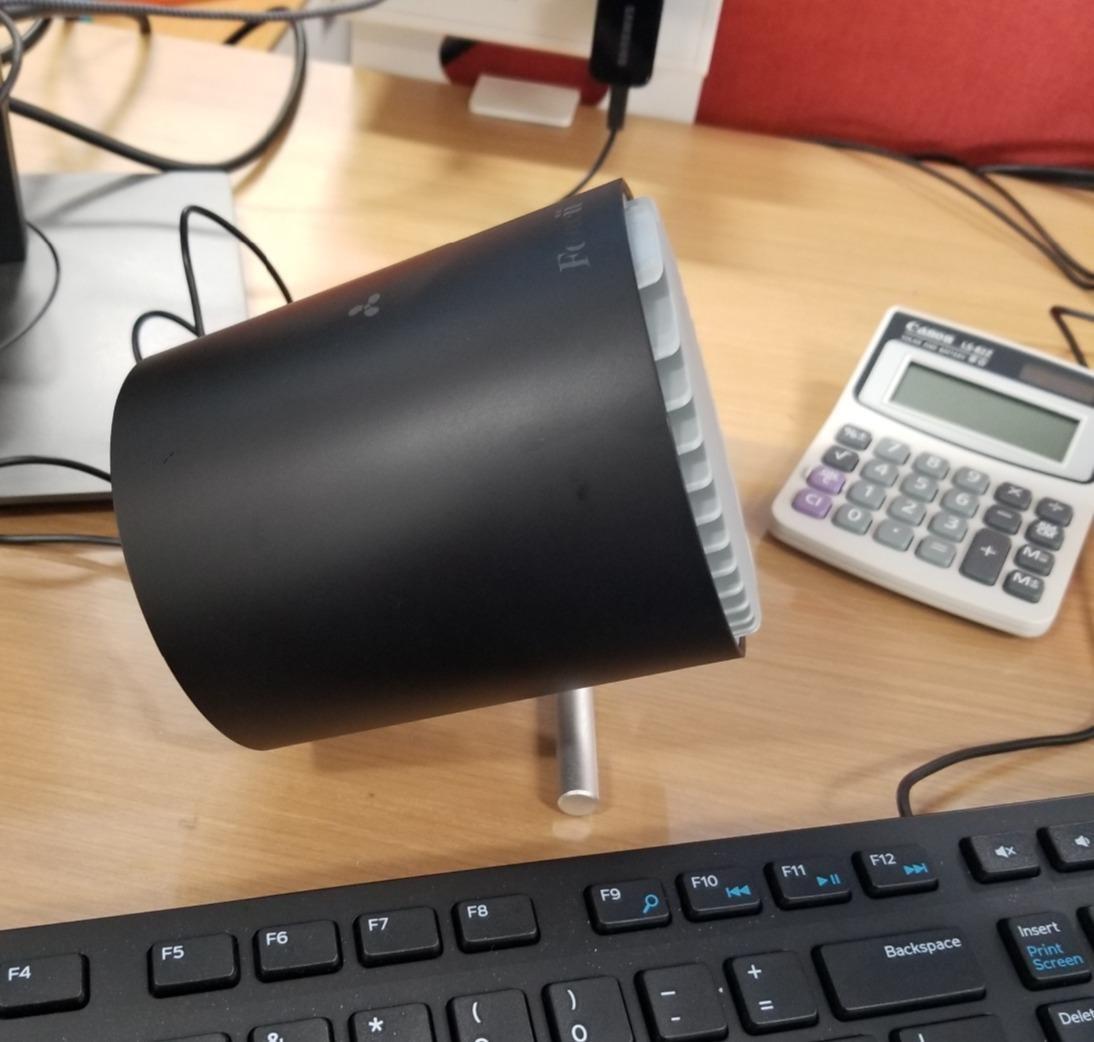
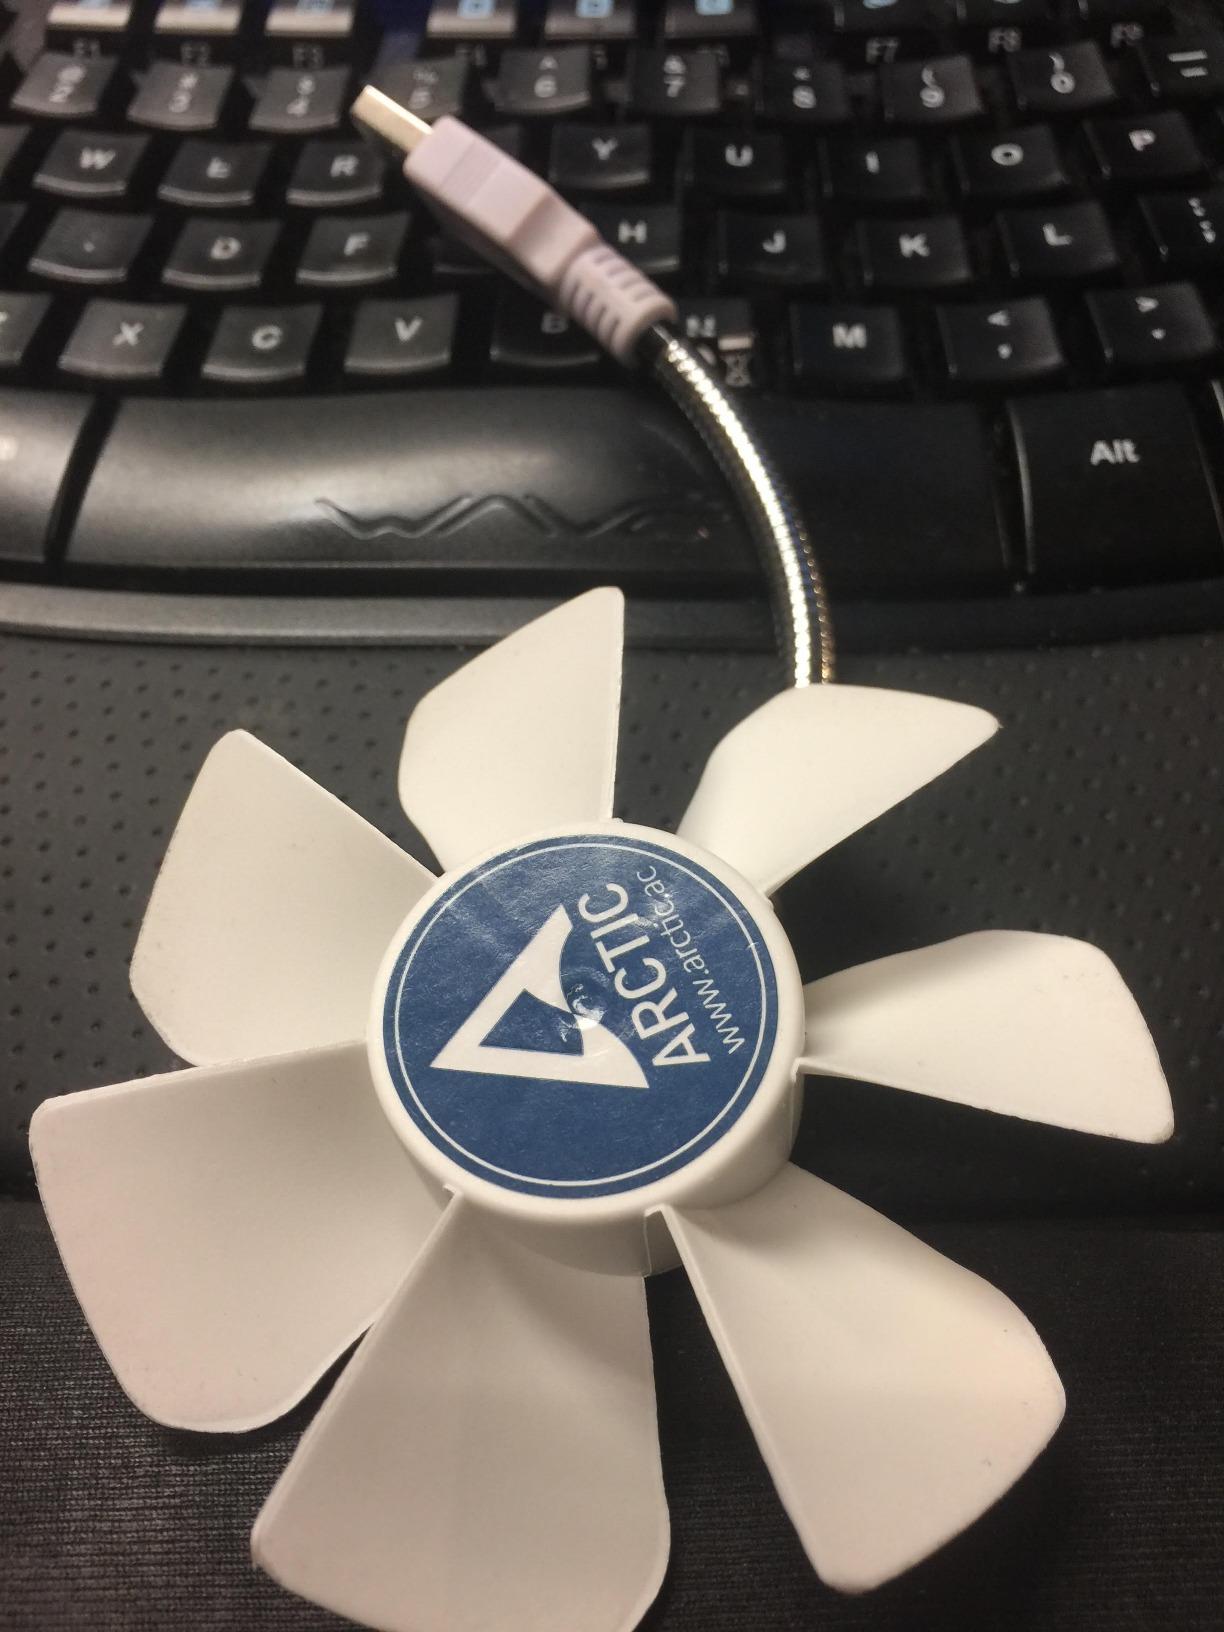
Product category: fan
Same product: no